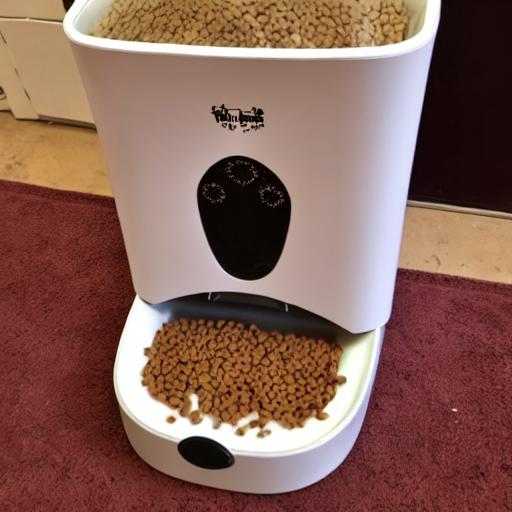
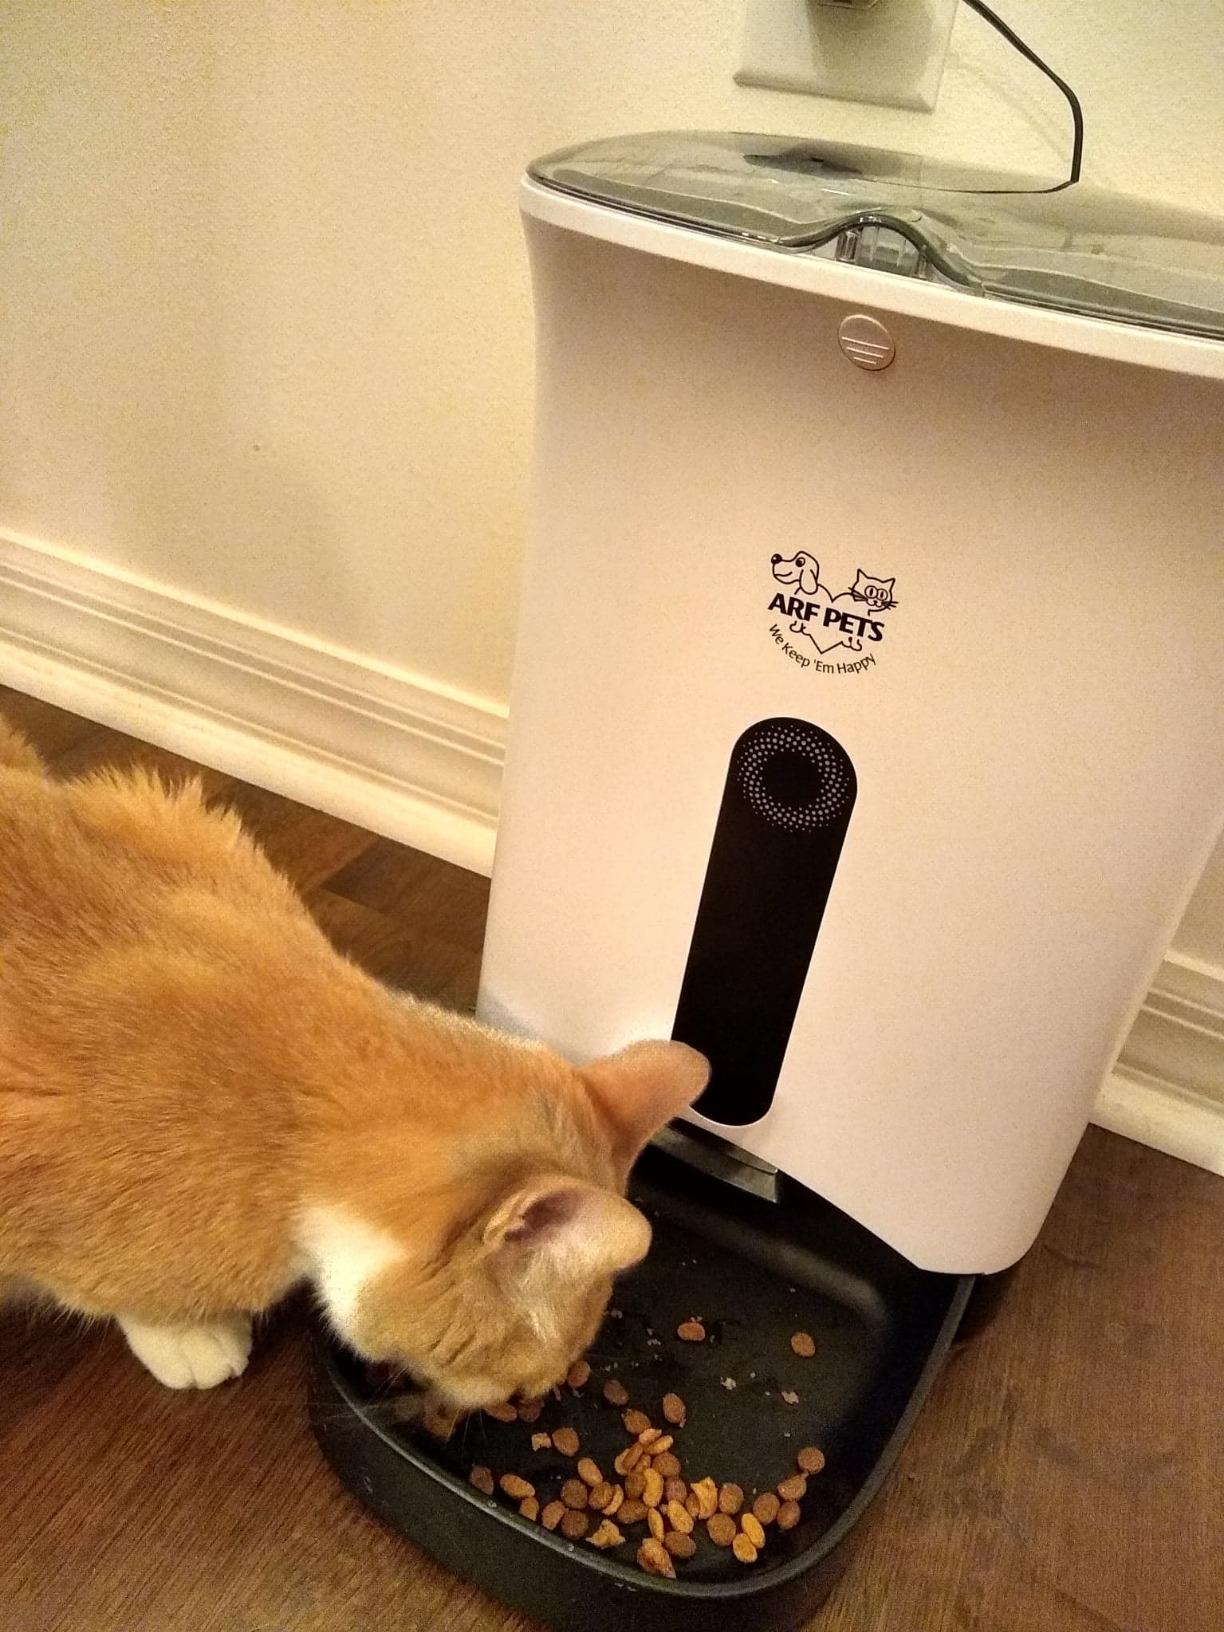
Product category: items_feeder
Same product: no